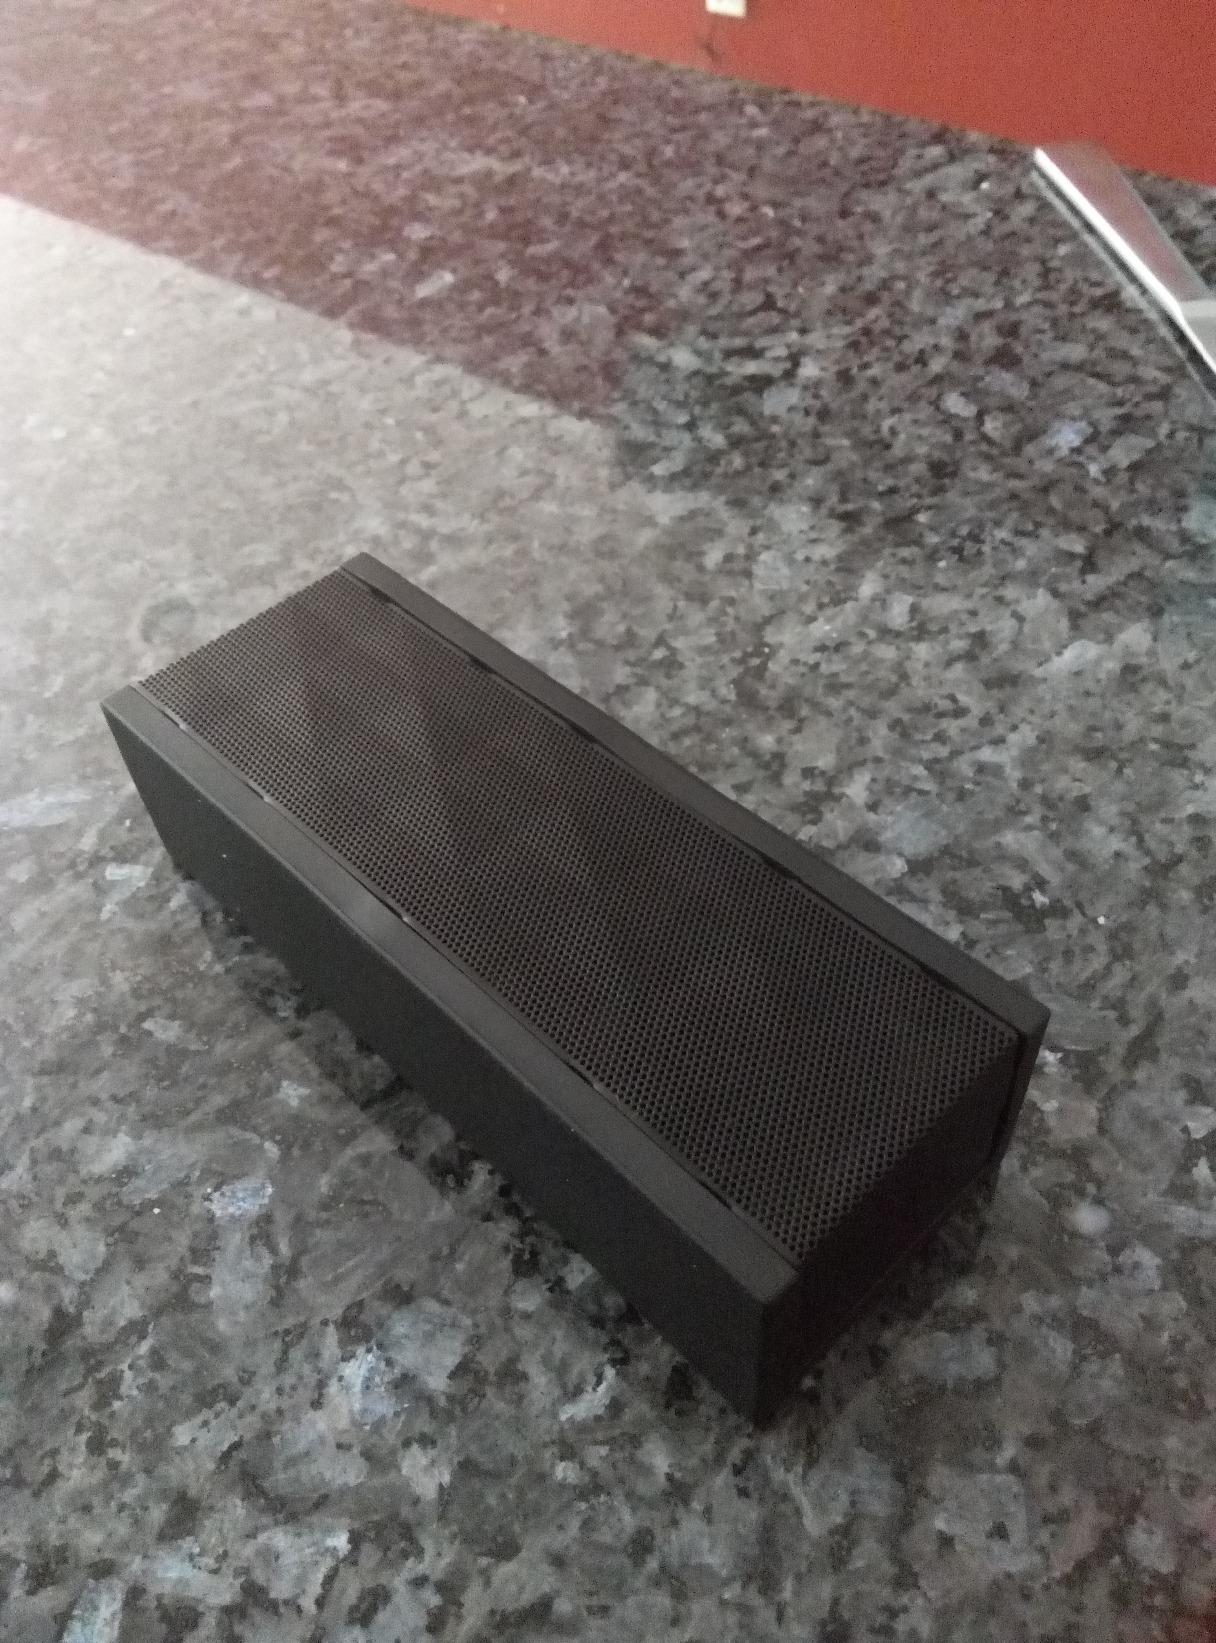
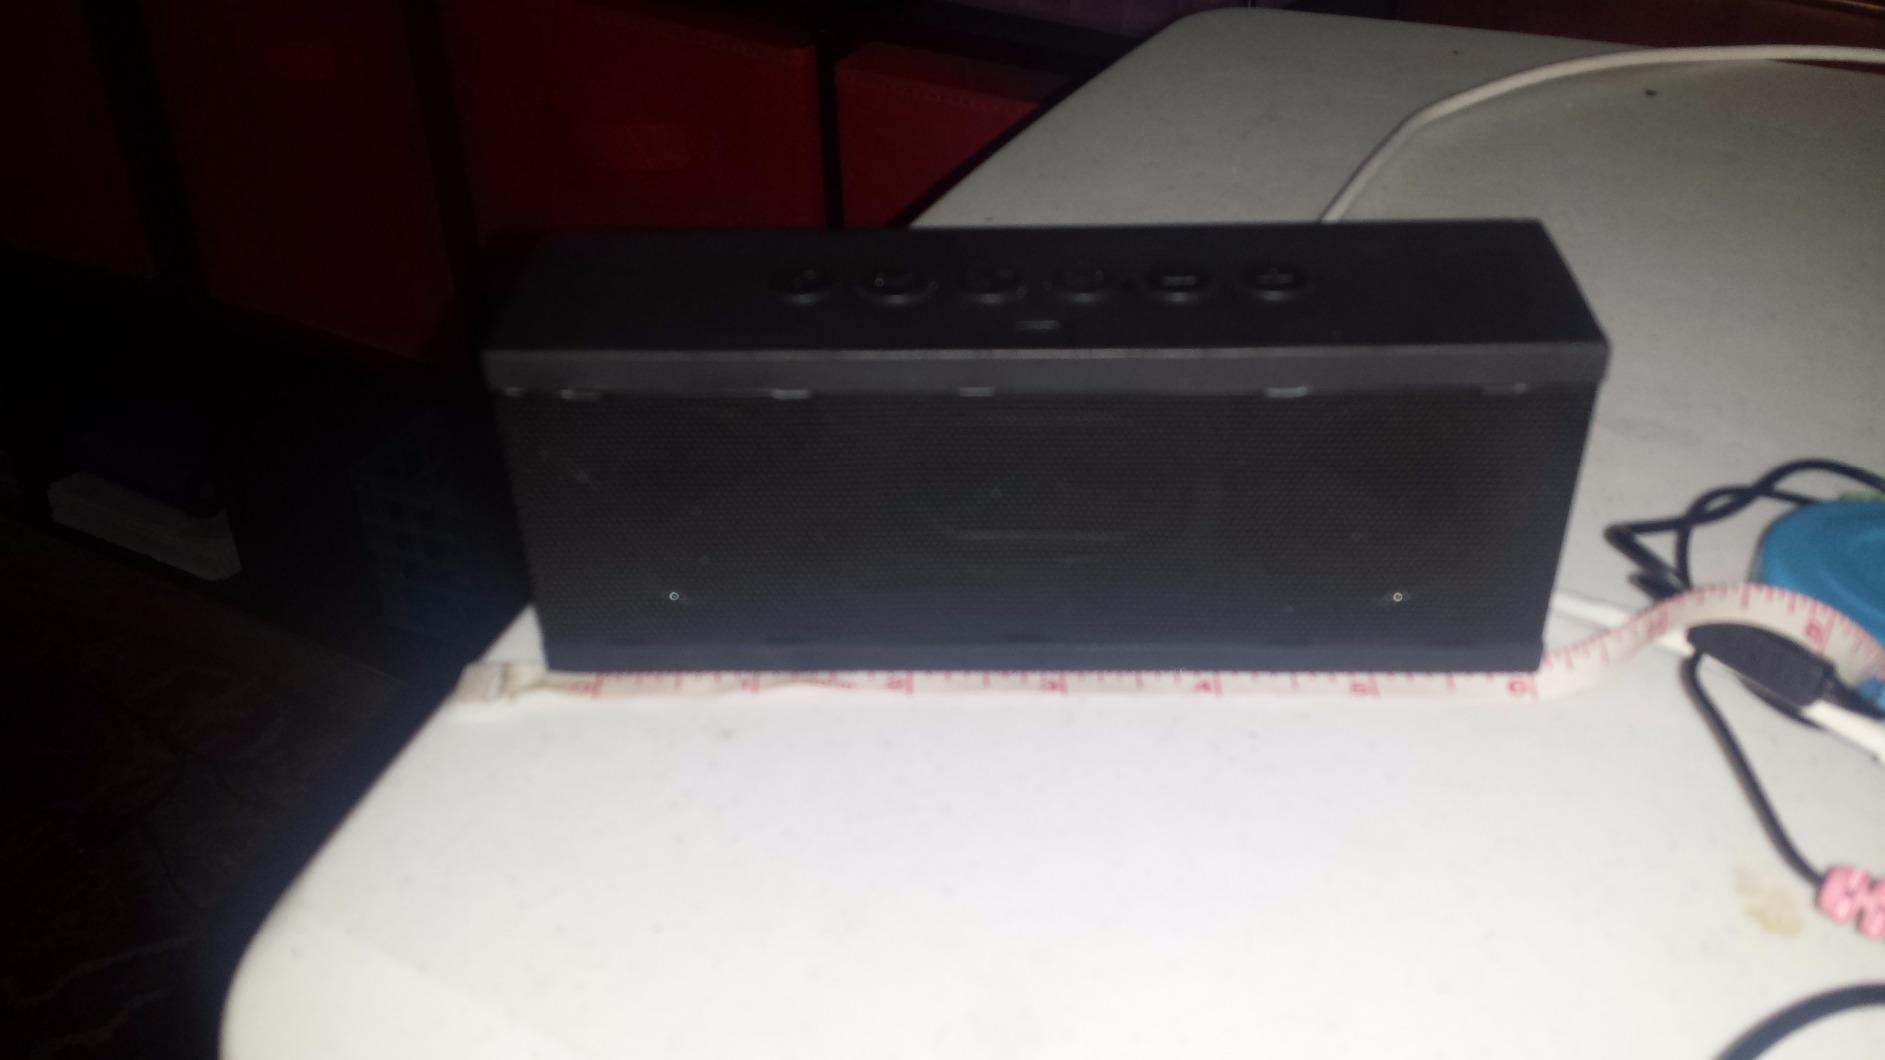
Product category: speaker
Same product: yes